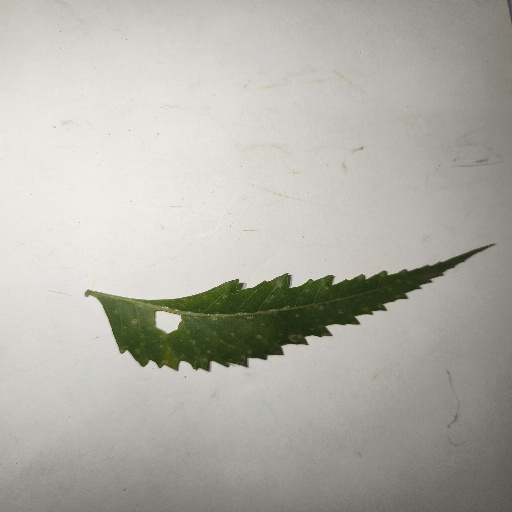
Species: Neem
Leaf condition: Shot Hole Leaf